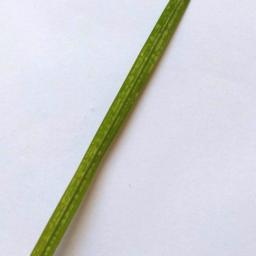
Label: Rice___Healthy